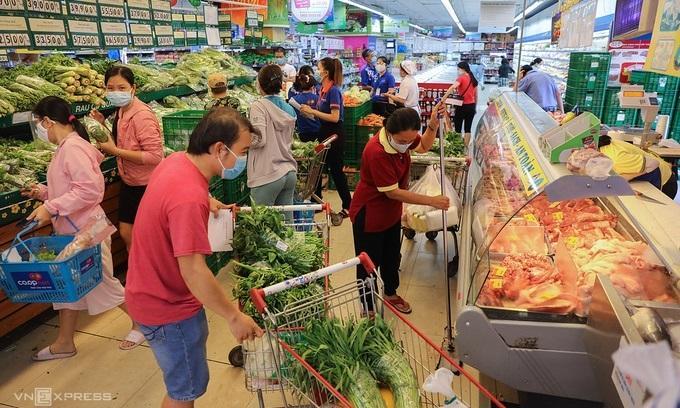
có nhiều người đang xuất hiện ở bên trong siêu thị